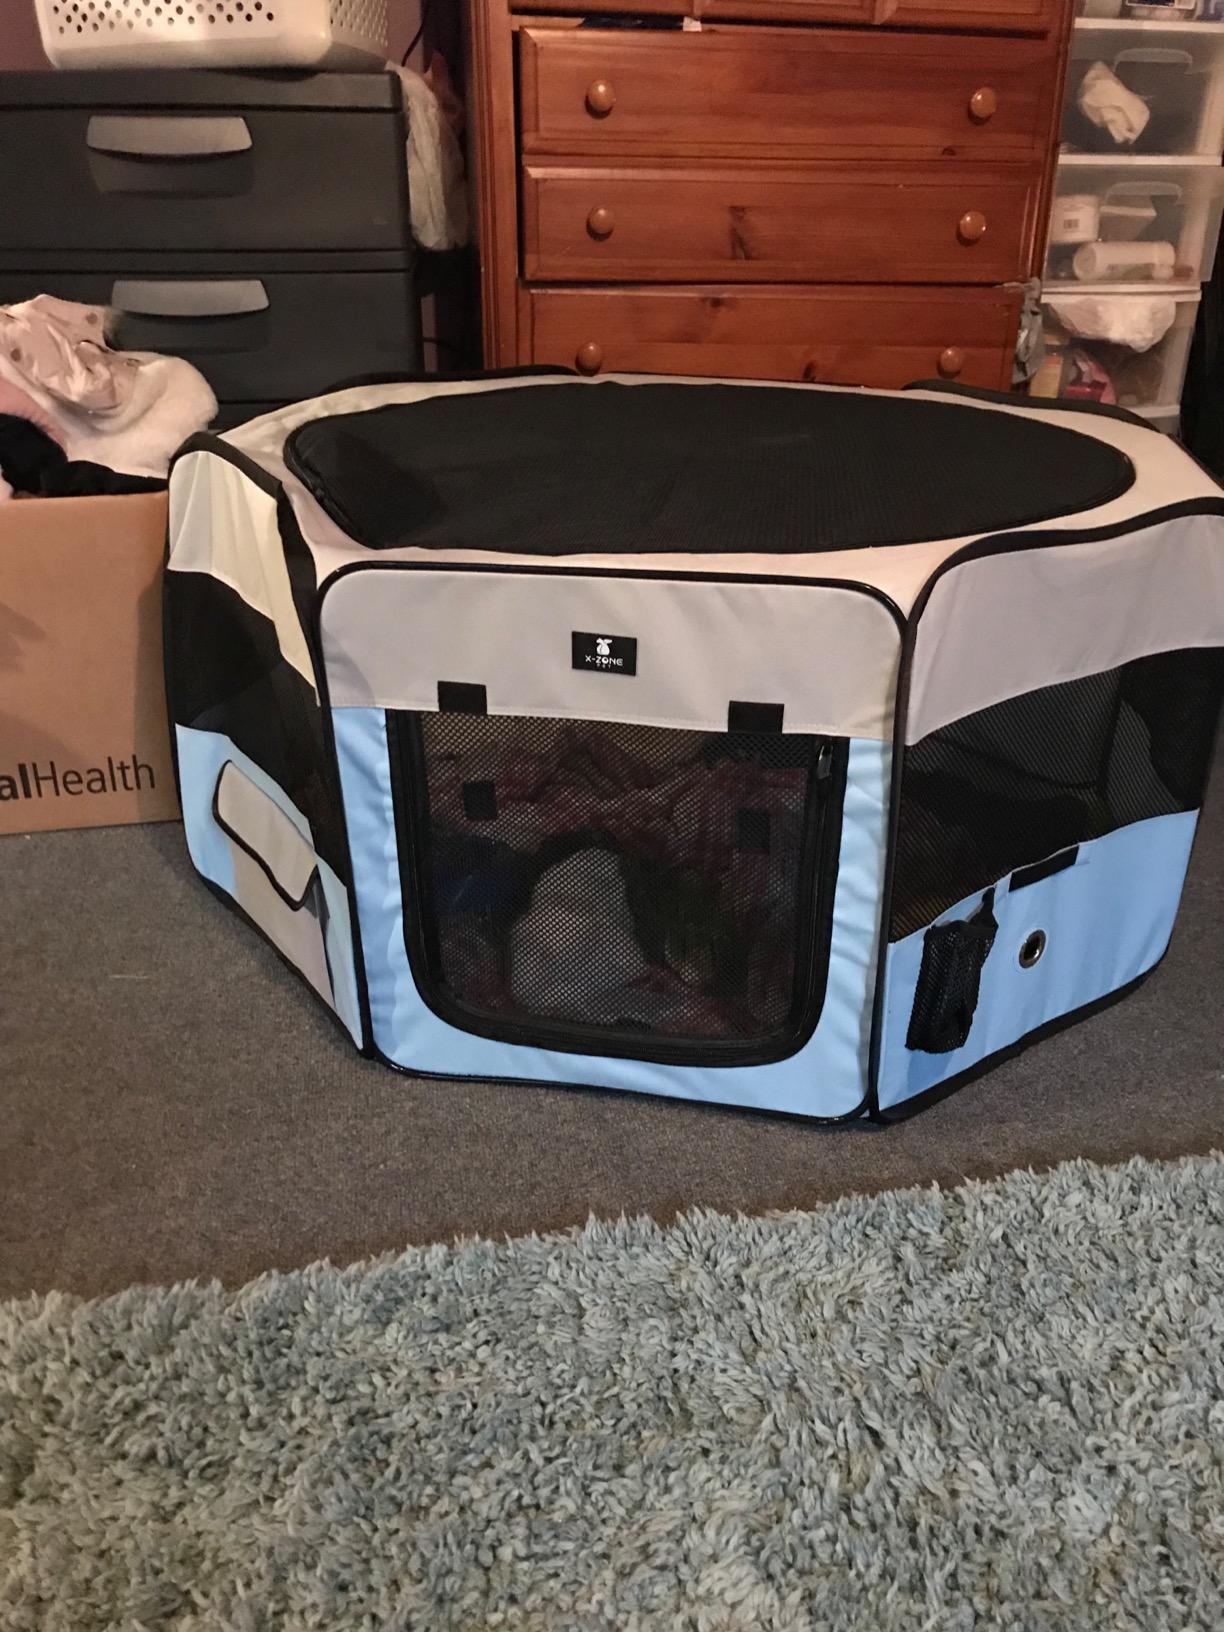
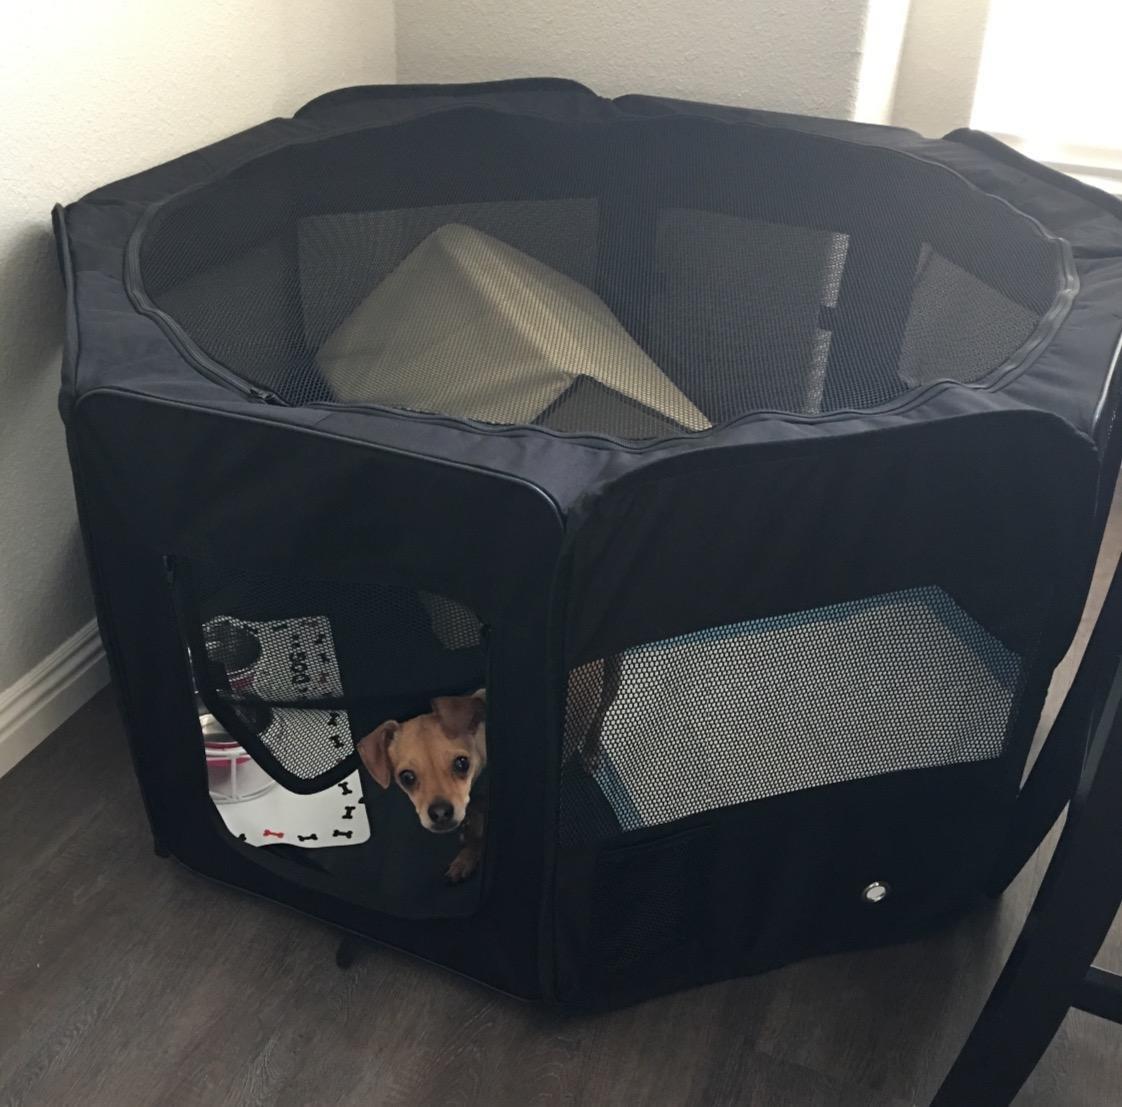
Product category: items_kennel
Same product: no